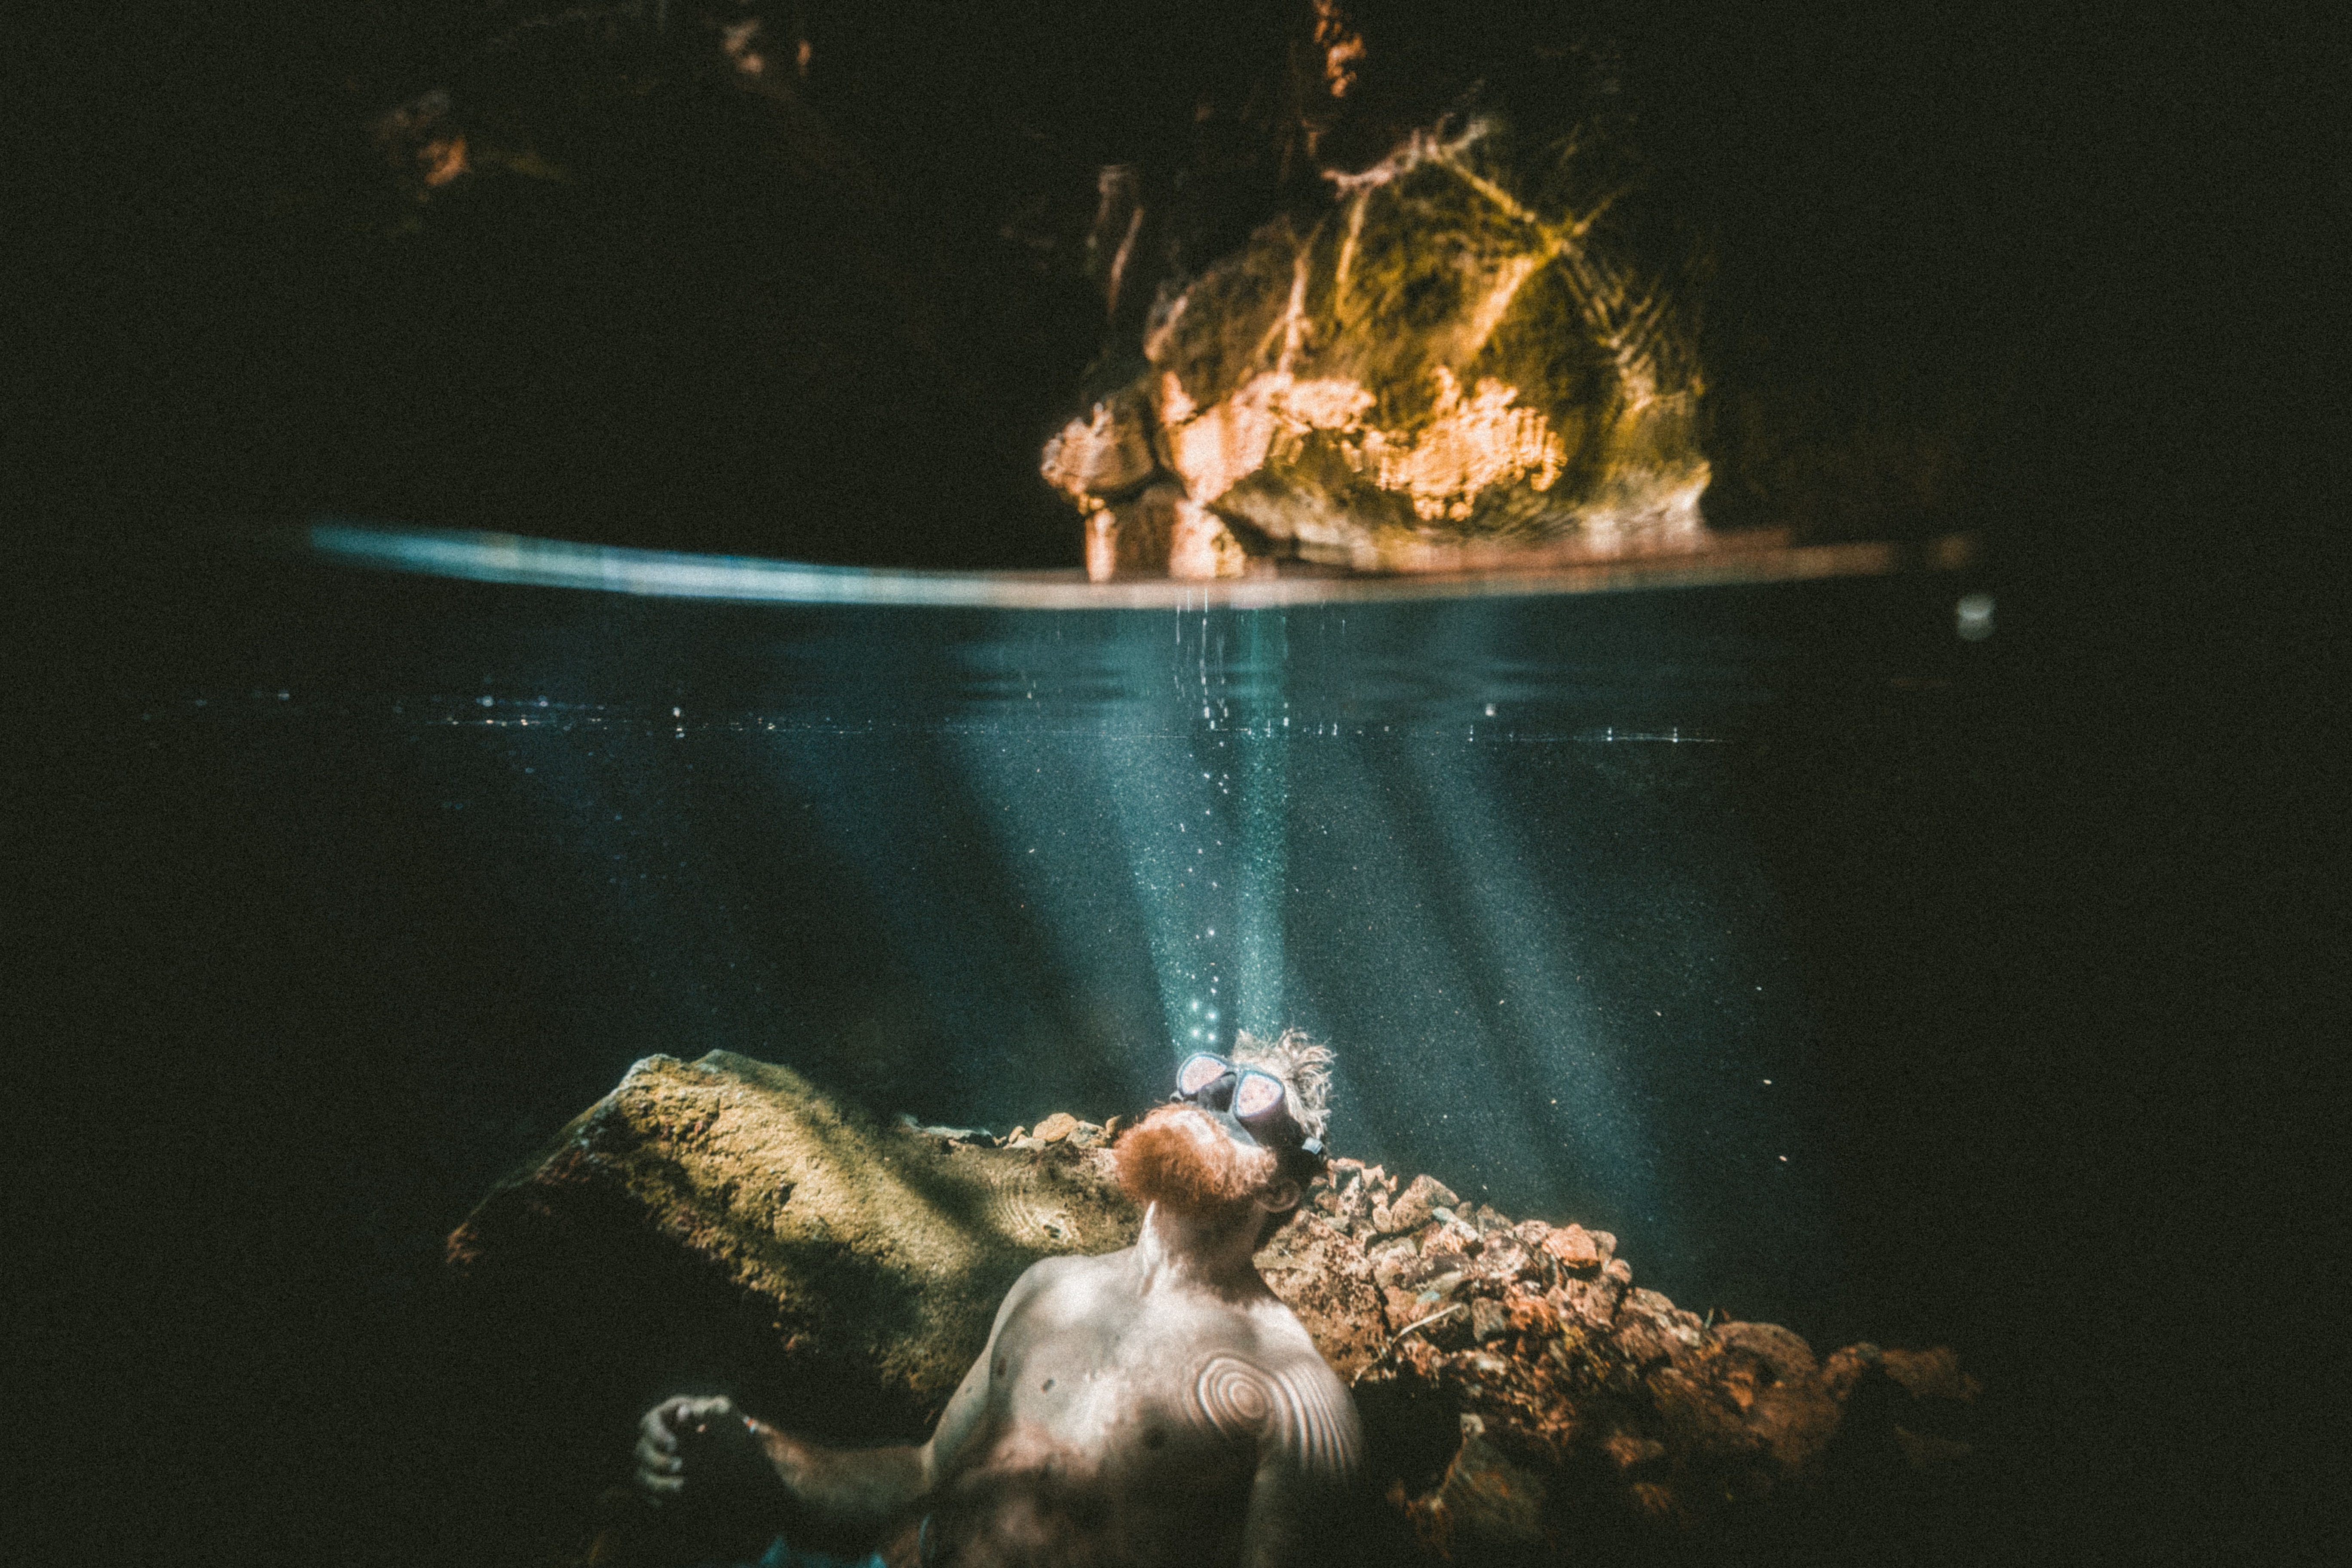
water, nature, night, reflection, darkness, organism, special effects